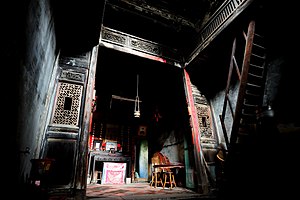
Changhua County
Lukang Shi Jinyi's gamle hus er en af Taiwans , Changhua County 's historiske bygninger.
"Changhua County er det mindste ""county"" i Taiwan målt på areal, men det næstmest befolkede county.